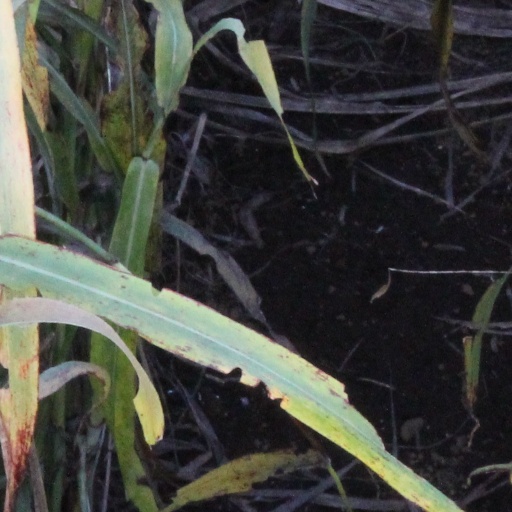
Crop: sorghum